Nuragic civilization

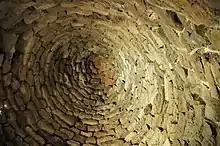
Tholos of Nuraghe Is Paras, Isili

The widespread diffusion of bronze brought numerous improvements. With the new alloy of copper and tin (or arsenic), a harder and more resistant metal was obtained, suitable for manufacturing tools used in agriculture, hunting and warfare. At a later phase of this period (Bonnanaro A2) probably dates the construction of the so-called proto-nuraghe, a platformlike structure that marks the first phase of the Nuragic Age. These buildings are very different from the classical nuraghe having an irregular planimetry and a very stocky appearance. They are more numerous in the central-western part of Sardinia, later they spread in the whole Island.